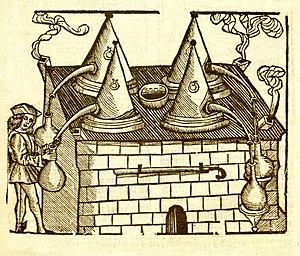
Rosenhut à 4 chapiteaux, servant à distiller des huiles essentielles.
Hieronymus Brunschwig, Jérôme Brunschwig, né vers 1450 à Strasbourg et mort vers 1512 dans la même ville, est un apothicaire et chirurgien alsacien, germanophone. Il est l'auteur d'ouvrages pratiques sur les techniques chirurgicales et les instruments et procédés de distillation de matière médicale. Écrit en allemand pour se mettre à la portée du plus grand nombre, il s'adresse directement à ses lecteurs et leur indique comment procéder pas à pas par eux-mêmes. Les deux tomes du Livre de la Distillation sont probablement les premiers manuels de distillation destinés aux apothicaires publiés en Europe. Ouvrages à succès, ils eurent une influence profonde à travers de nombreuses rééditions, traductions et imitations. Leur célébrité tient aussi à la qualité du travail de l'imprimeur-éditeur Johann Grüninger qui employait une équipe de graveurs de planches xylographiques afin de pourvoir ses publications de nombreuses illustrations de belles factures.